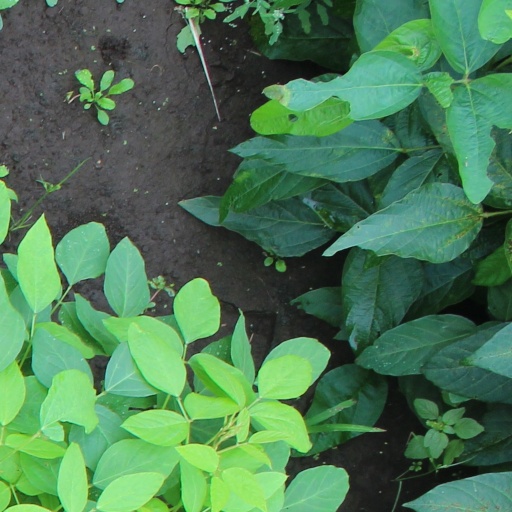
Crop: soybean